Art Stations of the Naples Metro

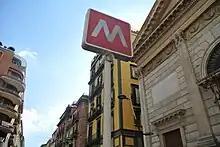
Signs in the Art Stations are simple and clear. In the photo, the Toledo Metro stop, with the Church of San Nicola alla Carità on the right.

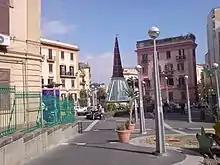
A refurbished piazza Scipione Ammirato, at Materdei, after the excavation works.

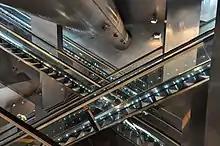
Garibaldi station

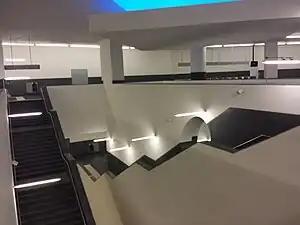
Municipio station

Università (University) Station, designed by architects Karim Rashid, was inaugurated on March 26, 2011, thirty feet below street level, at the intersection between Piazza Giovanni Bovio and Corso Umberto I.